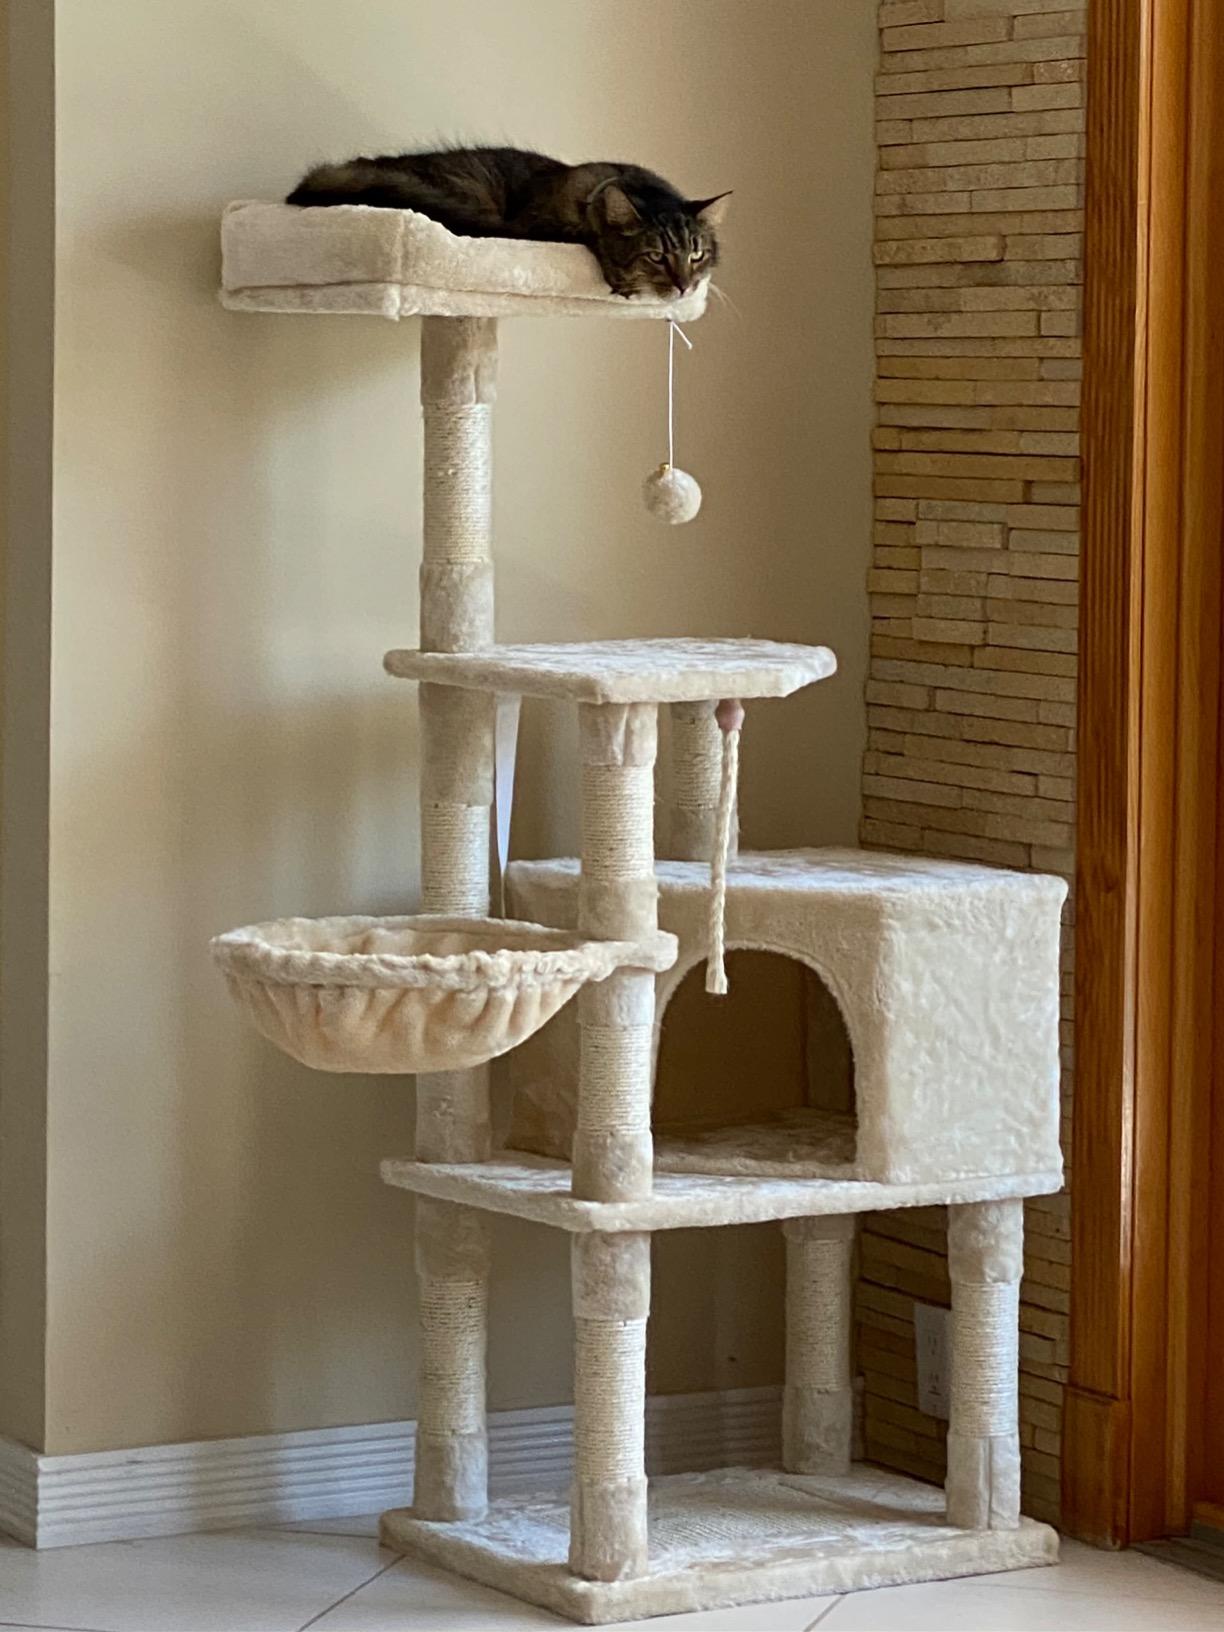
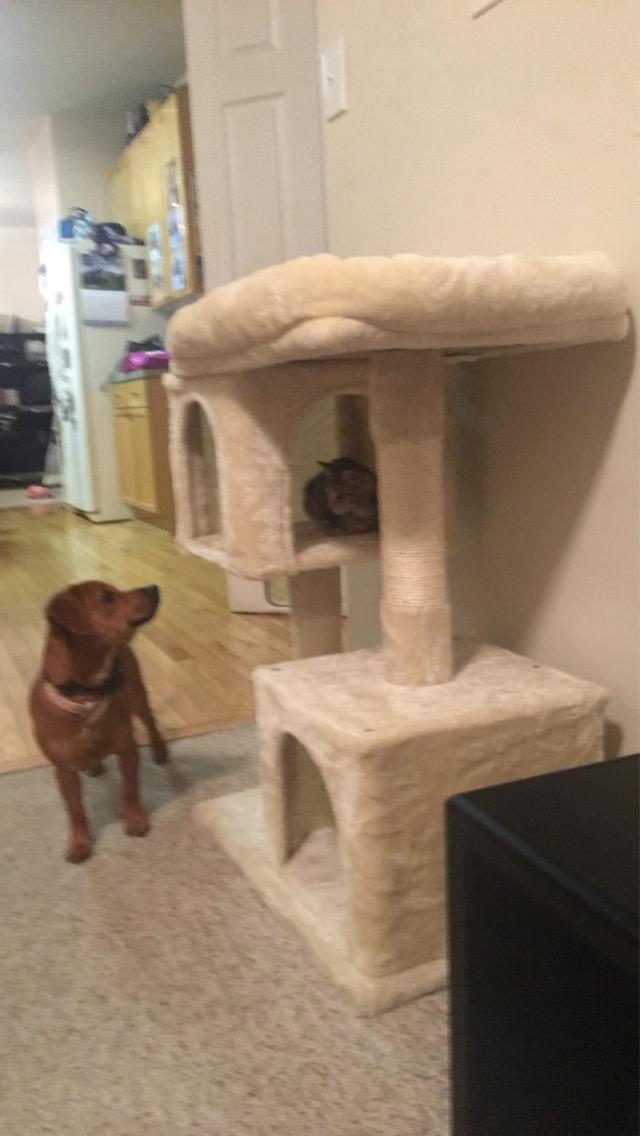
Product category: items_cat tree
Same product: no